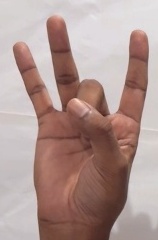
ASL sign: 8